Ostrogothic Kingdom

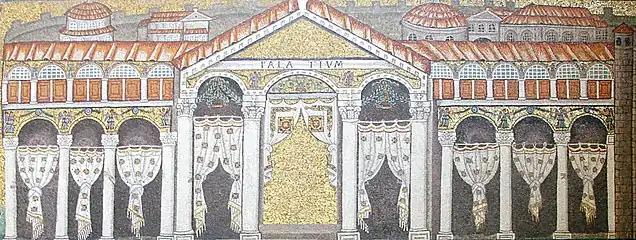
The Palace of Theodoric, as depicted on the walls of St. Apollinare Nuovo. The figures between the columns, representing Theodoric and his court, were removed after the East Roman conquest.

Because of the kingdom's short history, no fusion of the two peoples and their art was achieved. However, under the patronage of Theodoric and Amalasuntha, large-scale restoration of ancient Roman buildings was undertaken, and the tradition of Roman civic architecture continued. In Ravenna, new churches and monumental buildings were erected, several of which survive.